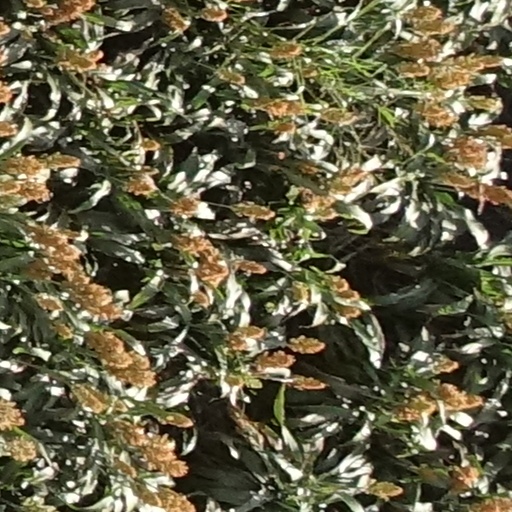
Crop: sorghum